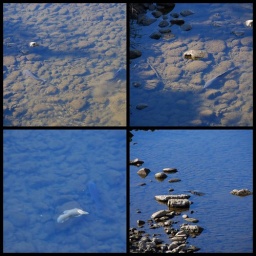
blue sky in it too. seiseki sakuragaoka